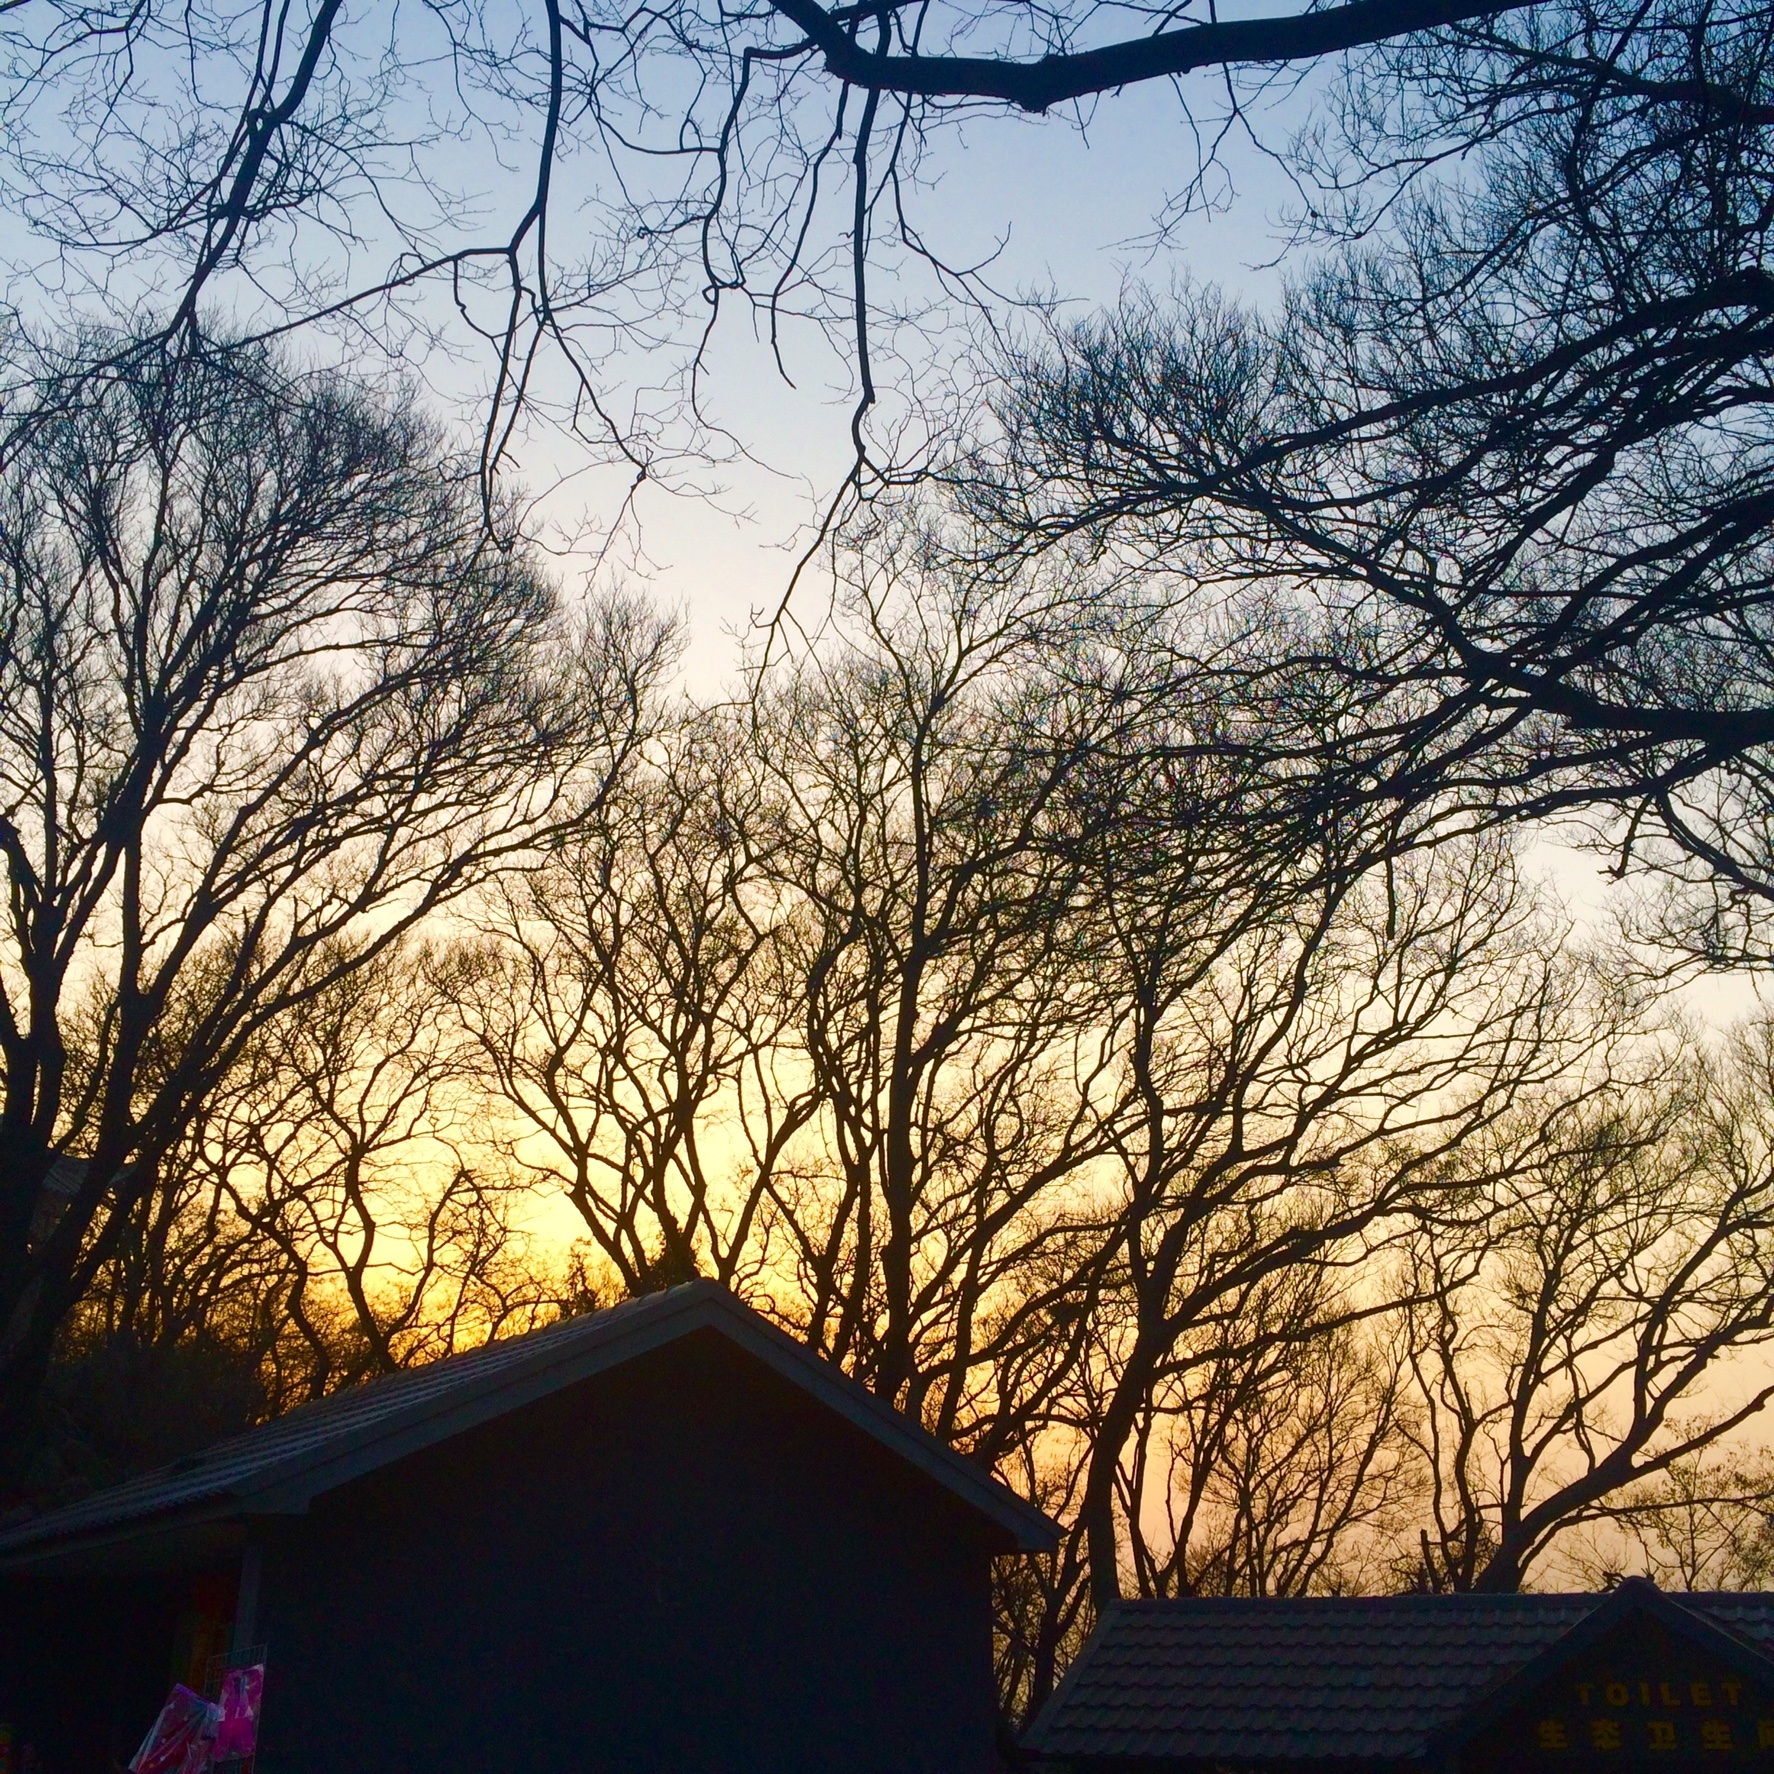
tree, nature, branch, winter, cloud, plant, sky, sunset, sunlight, morning, leaf, dawn, dusk, evening, autumn, season, atmospheric phenomenon, woody plant